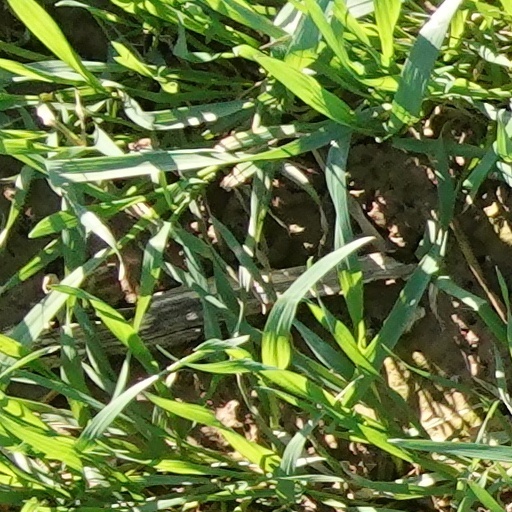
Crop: wheat